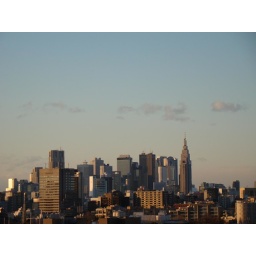
Taken from the roof of my apartment building on New Year's Day in Tokyo as the sun began to set.